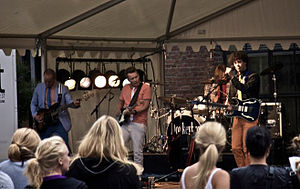
DonkeyBoy
Donkeyboy er en musikgruppe fra Drammen i Norge fra 2005 bestående af Cato Sundberg, Kent Sundberg, Peter Michelsen, Thomas Drabløs og Alexander Garborg Ågedal.